Seagate Technology

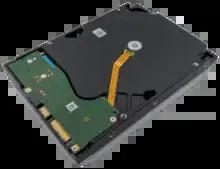
Back of a Seagate EXOS X18 18 TB HDD

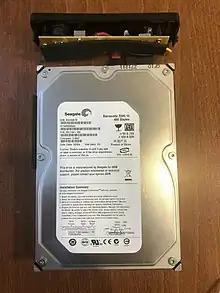
Seagate Barracuda HDD 400GB Model ST3400820AS

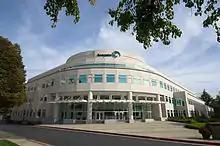
Former Seagate Technology headquarters during the 2010s in Cupertino, California

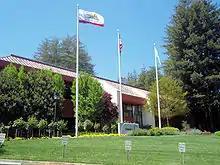
Former Seagate Technology headquarters prior to 2010 in Scotts Valley, California

Seagate offers various internal solid-state drive (SSD) and hard disk drive (HDD) products that are classed by name for their intended usage: